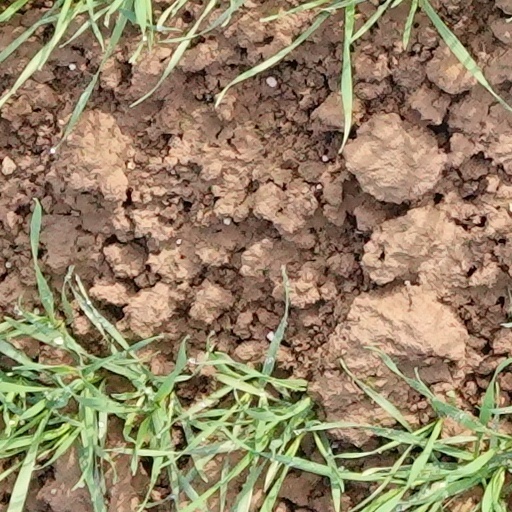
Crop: wheat